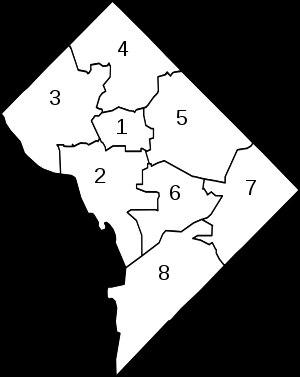
Le conseil de district de Columbia est l'organe législatif de District de Columbia, capitale fédérale des États-Unis d'Amérique. Le district jouit de l'autonomie, comme le prévoit la Constitution, mais il ne s'agit pas d'un État et il est placé sous le contrôle direct du Congrès. Par conséquent, les résolutions du Conseil doivent être ratifiées par le Congrès.